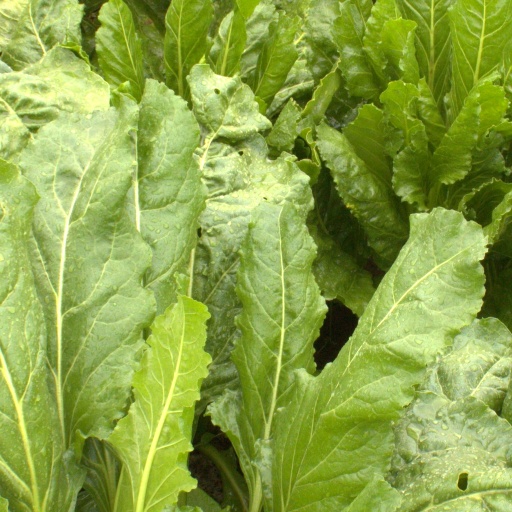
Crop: sugar beet